Light rail

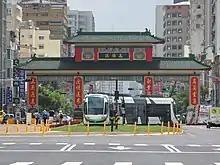
Circular light rail in front of the Gate of Kaohsiung, Taiwan

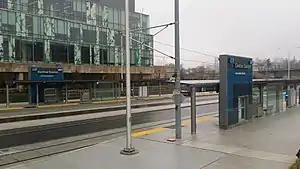
The Ion system in Ontario, Waterloo Region spurred massive development along its route before opening.

Light rail can be designed to address a gap in interurban transportation between mainline rail and bus services, carrying high passenger numbers more quickly than local buses and more cheaply than mainline trains. Around Karlsruhe, Kassel, and Saarbrücken in Germany, dual-voltage light rail trains partly use mainline railroad tracks, sharing these tracks with mainline rail trains. This allows commuters to ride directly into the city center, rather than taking a mainline train only as far as a central station and then having to change to a tram. In France, similar tram-trains are in use in Paris, Mulhouse, and Strasbourg; further plans exist. In 2022, Spain opened the Cádiz TramBahia, where trams share track with commuter and long-distance trains from the main terminus in the city and curve off to serve cities without a railway connection.